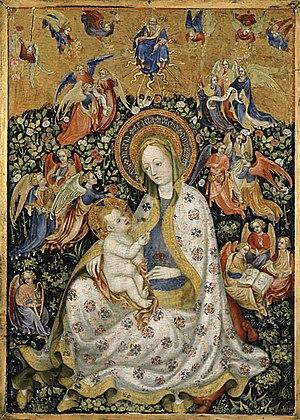
Stefano di Giovanni ou Stefano da Zevio dit Stefano da Verona est un peintre italien de style gothique qui a été actif à Vérone.